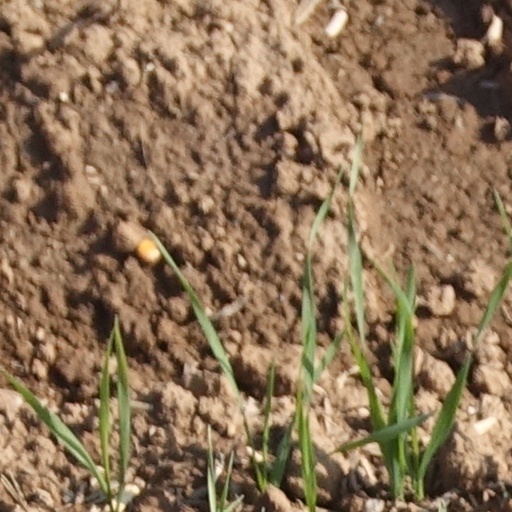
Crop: wheat